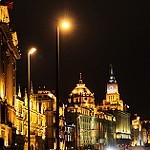
Label: buildings